Cameron Friesen

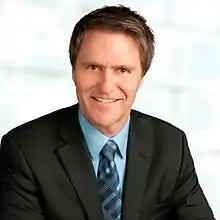

Cameron Scott Friesen is a Canadian politician and was a member of the Legislative Assembly of Manitoba for Morden-Winkler. A member of the Progressive Conservative Party of Manitoba, he was first elected in the 2011 provincial election, and re-elected in 2016 and 2019.